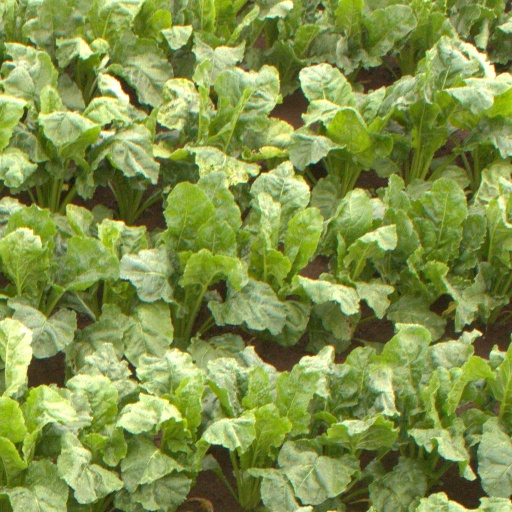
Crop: sugar beet